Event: Nepal Earthquake
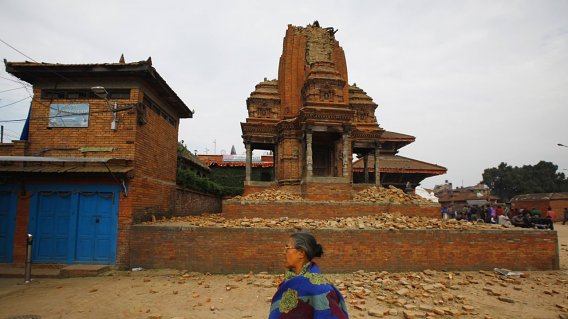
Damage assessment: damage